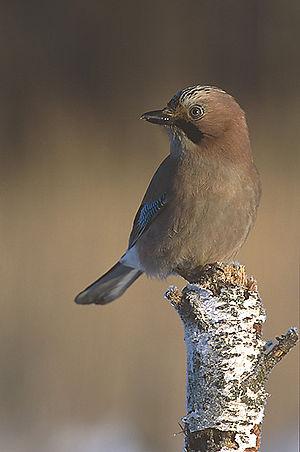
Les corvidés constituent une famille de passereaux comprenant 25 genres et 130 espèces de corbeaux, corneilles, pies, témias et geais. C'est dans cette famille que se trouvent les plus gros passereaux. Les corvidés se reconnaissent par leur bec et leurs pattes robustes ainsi qu'a la présence de plumes recouvrant le dessus de leur bec, parfois jusqu'aux narines. Leur plumage est généralement noir avec des nuances de gris et de blanc. Toutefois, nous retrouvons des individus au plumage plus coloré tels que les Geais des chênes. Il s'agit d'une famille cosmopolite, elle est présente sur toute la surface terrestre et occupe tous les habitats possibles exceptés l'Arctique et l'Amérique du sud.